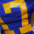
Number: 7